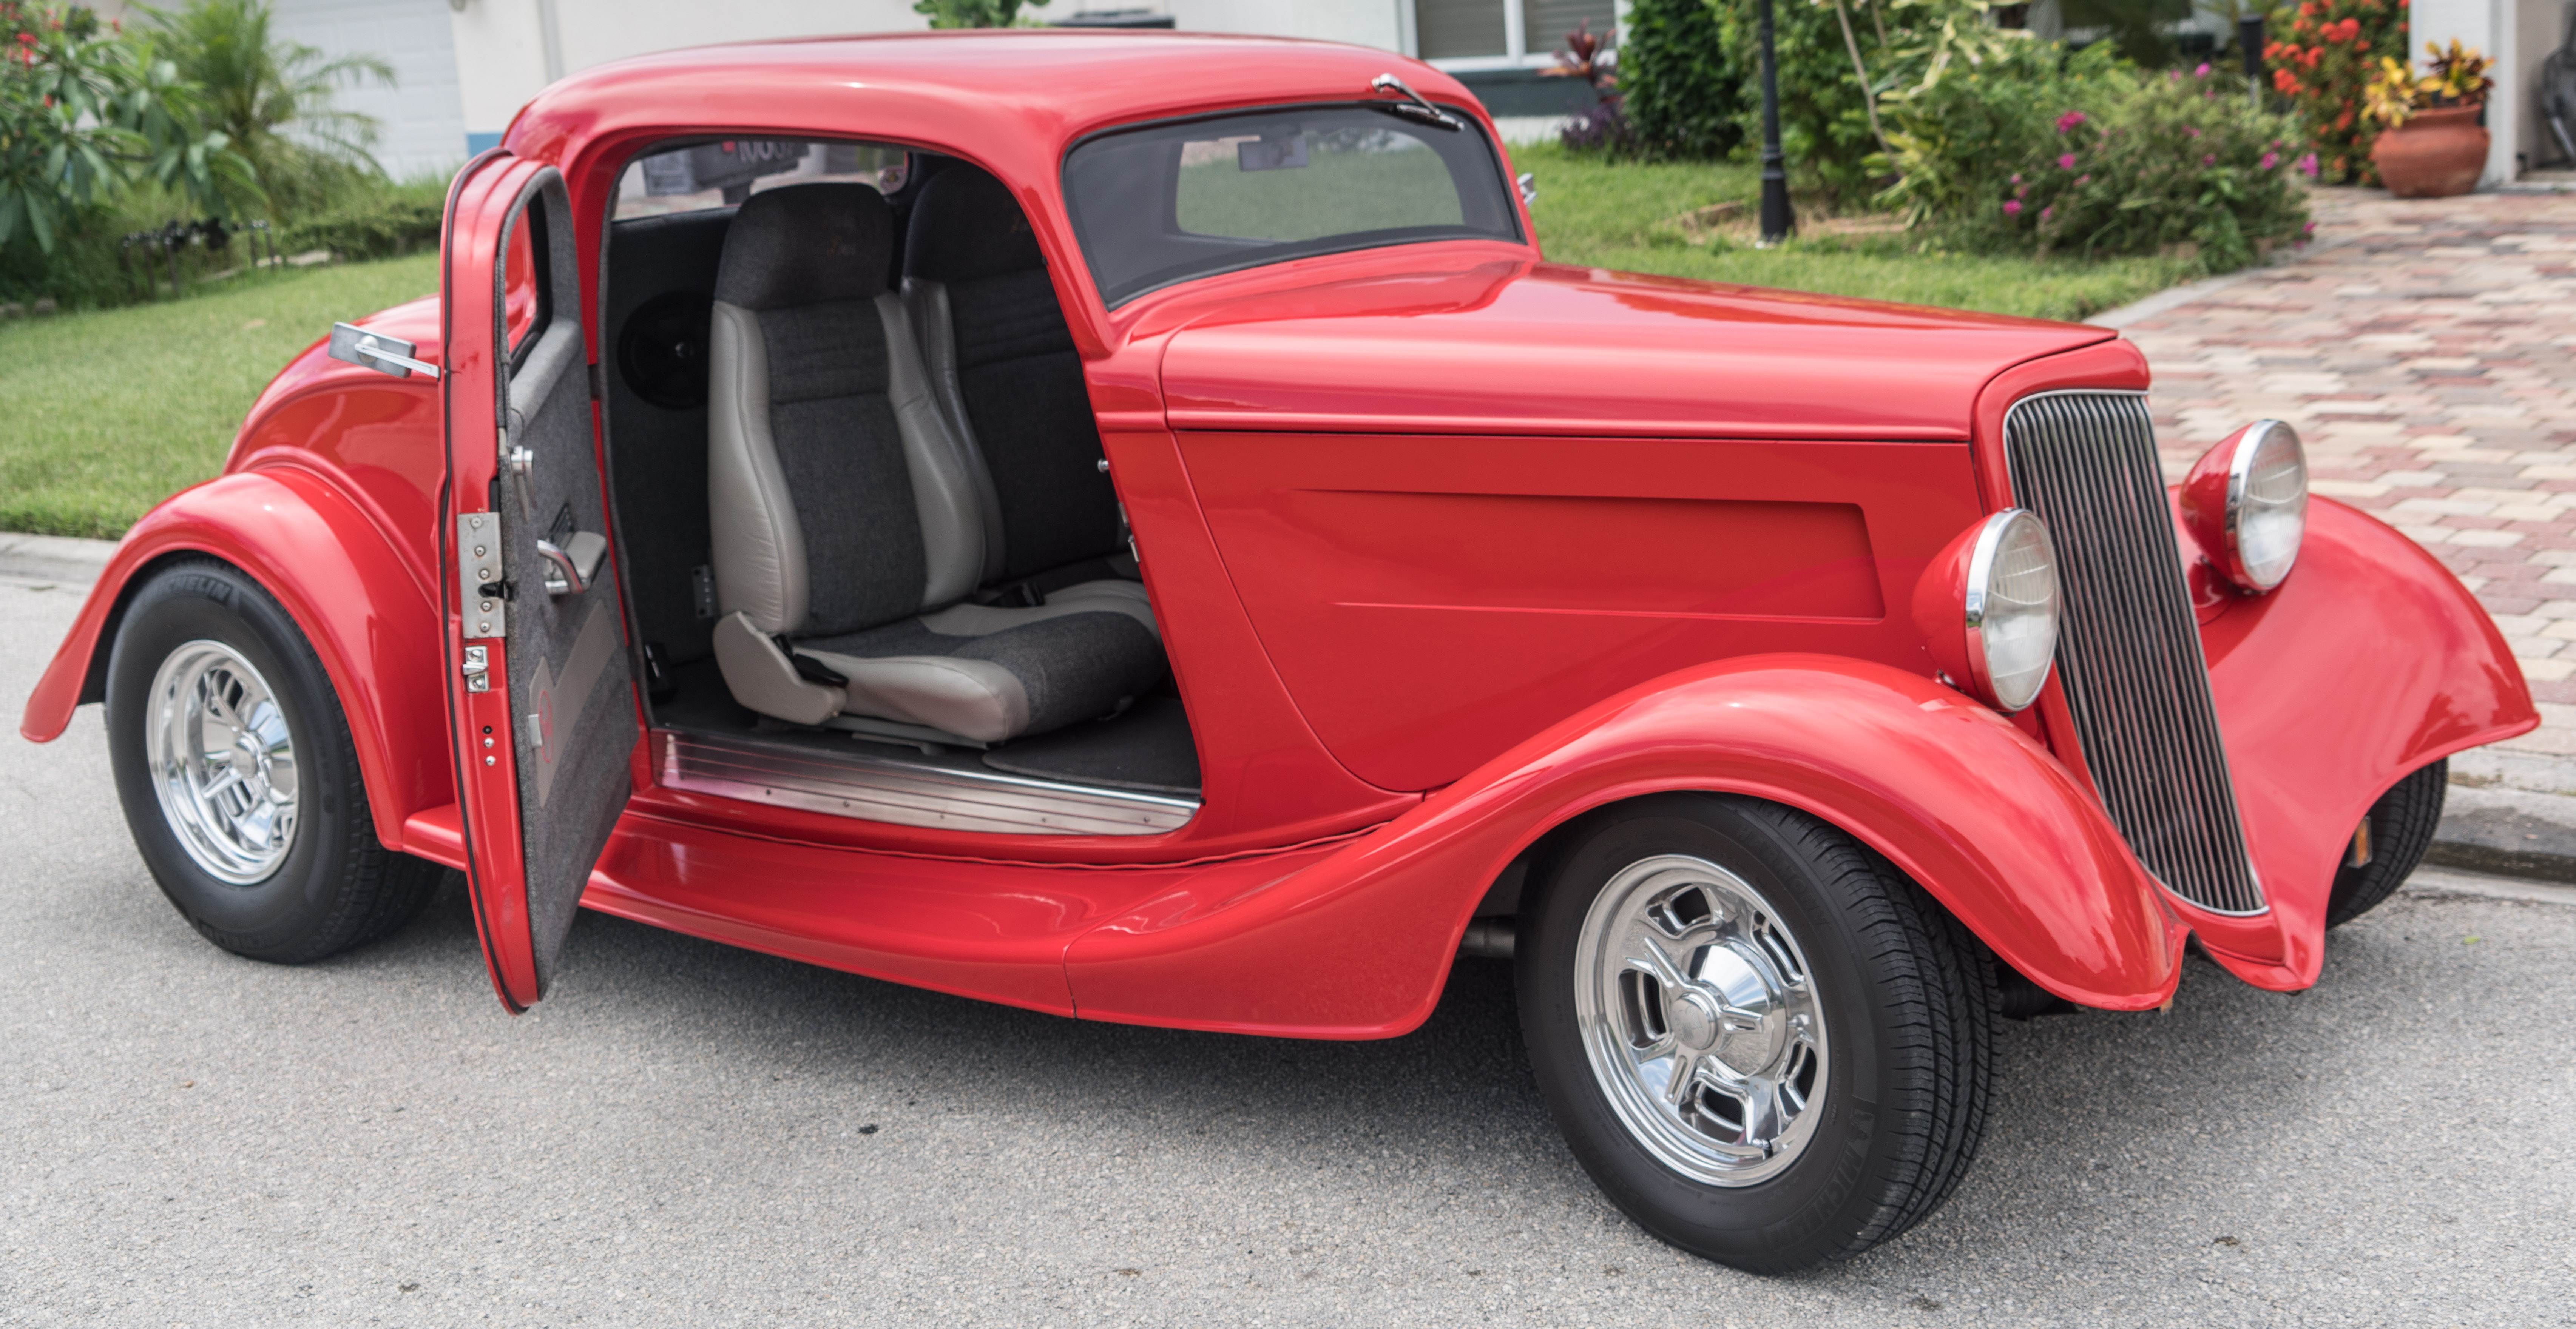
car, vintage, antique, automobile, transportation, model, red, vehicle, show, classic car, muscle, motor vehicle, vintage car, fun, ford, design, sedan, classic, custom, hotrod, antique car, customized, hot rod, land vehicle, automobile make, automotive exterior, luxury vehicle, ford model b model 18 model 40